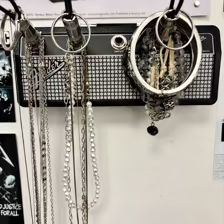
Label: has bracelet mod